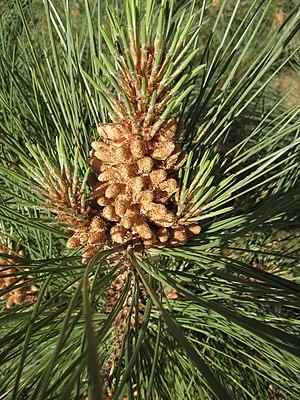
Le pin à gros cônes dit aussi pin de Coulter, pin faiseur de veuves, pin des veuves est un arbre appartenant à la famille des Pinacées et au genre Pinus. Il est originaire du sud de la Californie, et du nord de la Basse-Californie. Il est nommé ainsi en hommage à Thomas Coulter, un botaniste et physicien irlandais. C'est l'espèce de pin qui possède les cônes les plus lourds.